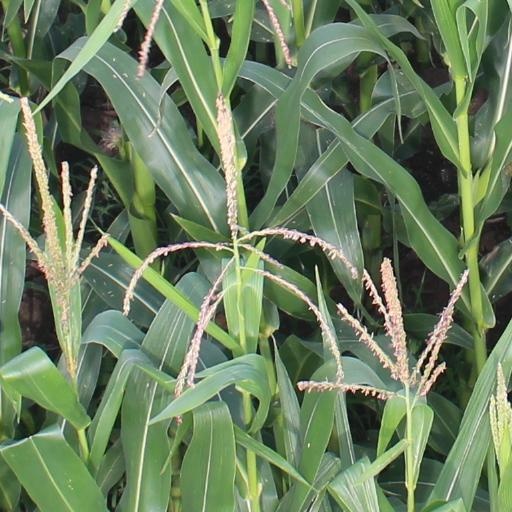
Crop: maize; corn